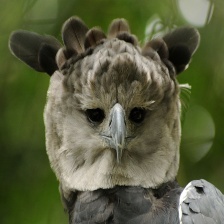
Species: HARPY EAGLE
Scientific name: HARPIA HARPYJA